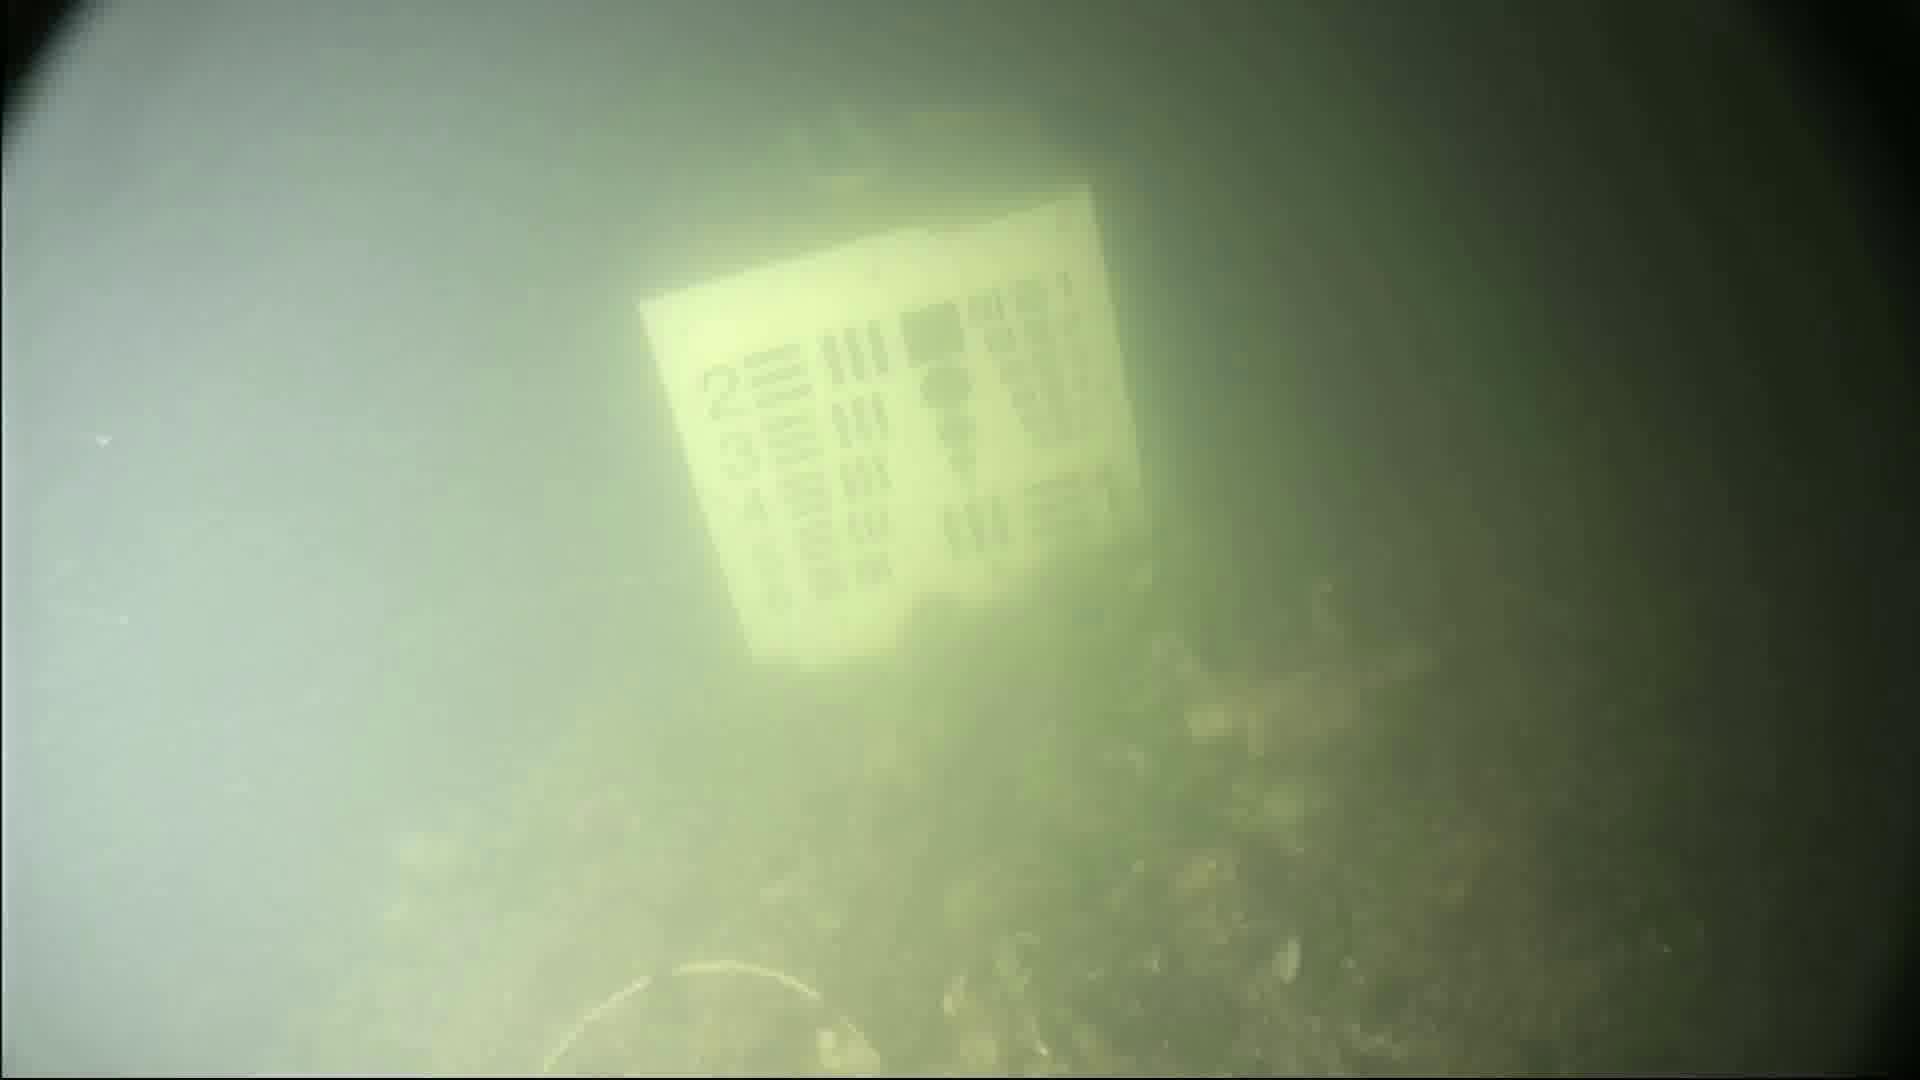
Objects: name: crab